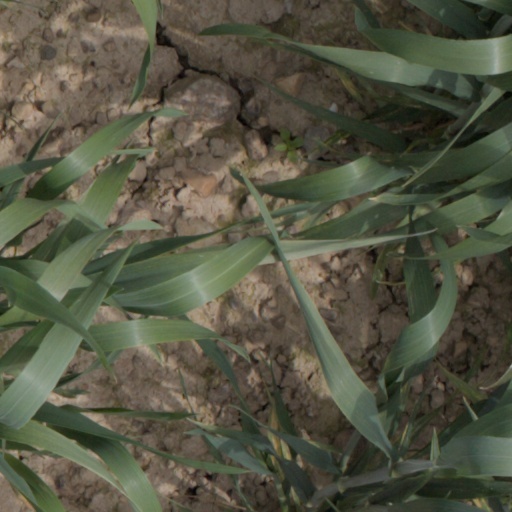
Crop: wheat